Stratification (water)

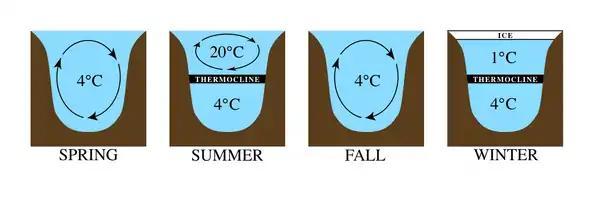
Typical mixing pattern for many lakes, caused by the fact that fresh water has maximum density at 4°C. Lake stratification is stable in summer and winter, becoming unstable in spring and fall when the surface waters cross the 4°C mark.

The thermal stratification of lakes is a vertical isolation of parts of the water body from mixing caused by variation in the temperature at different depths in the lake, and is due to the density of water varying with temperature. Cold water is denser than warm water of the same salinity, and the epilimnion generally consists of water that is not as dense as the water in the hypolimnion. However, the temperature of maximum density for freshwater is 4 °C. In temperate regions where lake water warms up and cools through the seasons, a cyclical pattern of overturn occurs that is repeated from year to year as the water at the top of the lake cools and sinks (see stable and unstable stratification). For example, in dimictic lakes the lake water turns over during the spring and the fall. This process occurs more slowly in deeper water and as a result, a thermal bar may form. If the stratification of water lasts for extended periods, the lake is meromictic.